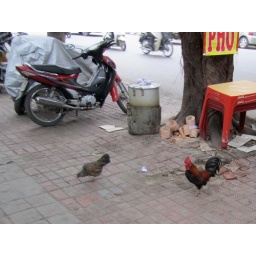
Typical components of a sidewalk in Vietnam: motorbikes, small plastic tables, chickens, and pots and pans